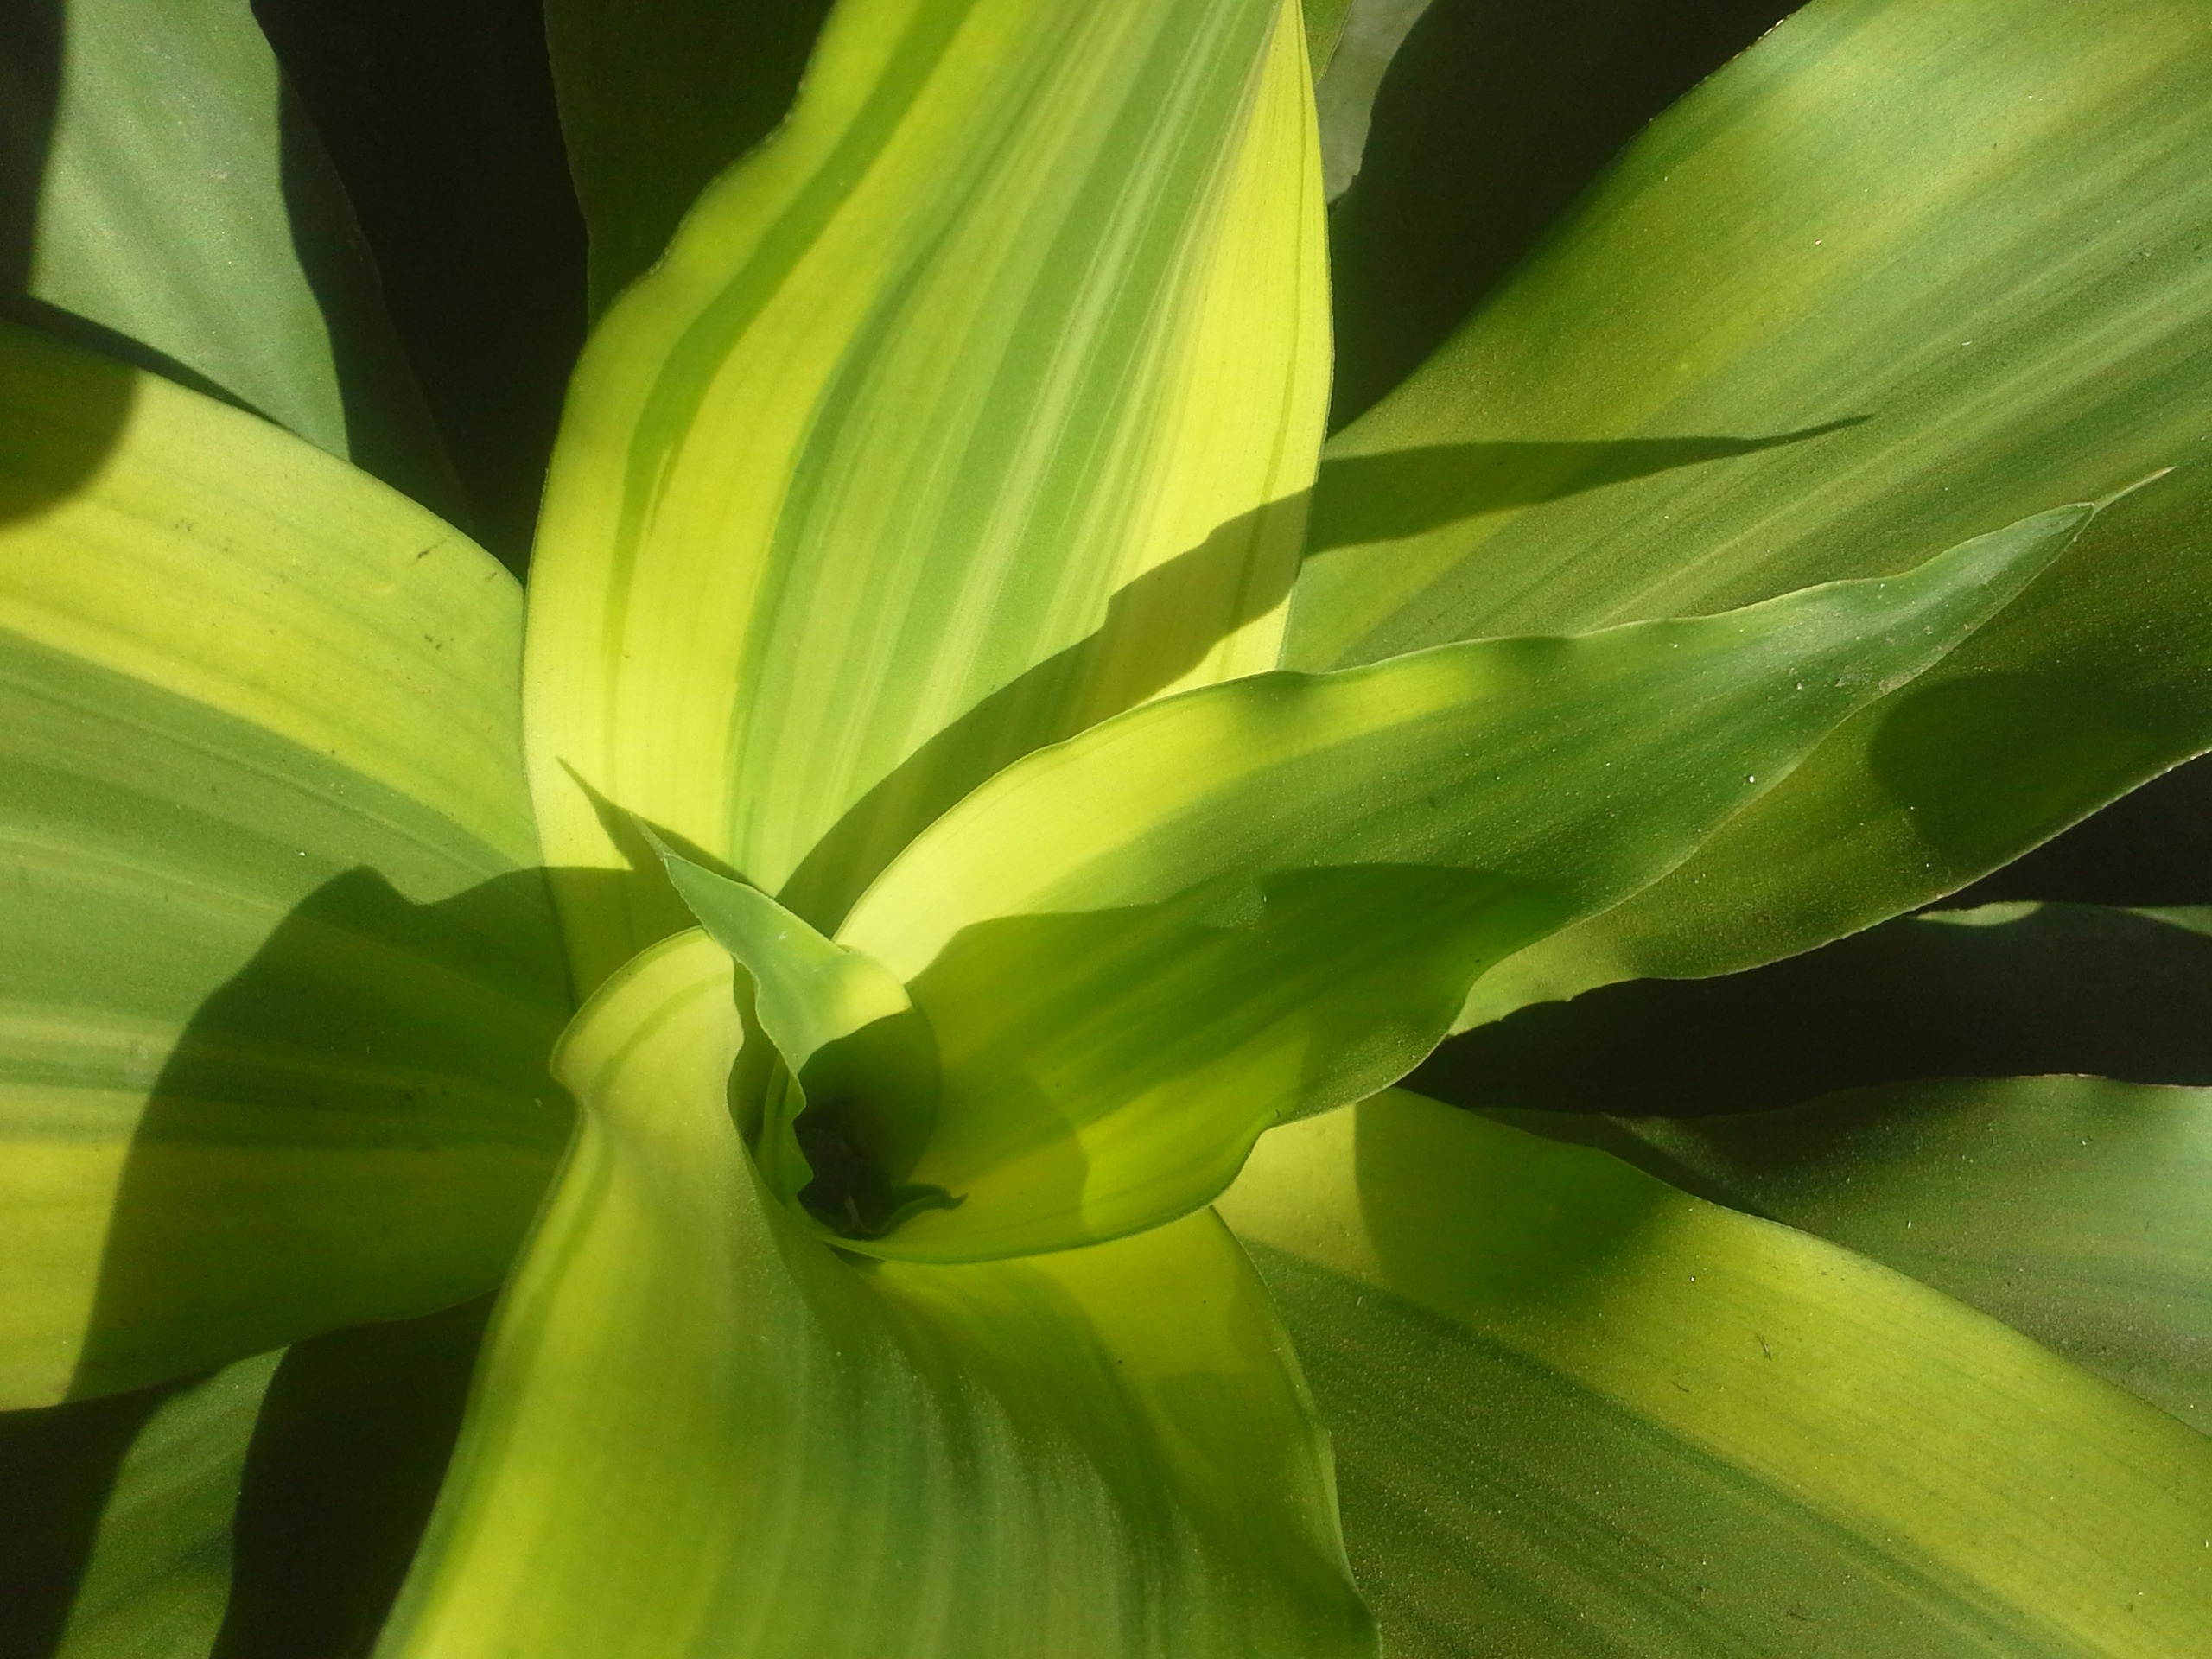
tree, nature, grass, plant, sunlight, leaf, flower, petal, green, vegetable, botany, yellow, garden, flora, close up, leaves, macro photography, green leaves, plant stem, arecales, green stick, happy stick